Bloomsburg, Pennsylvania

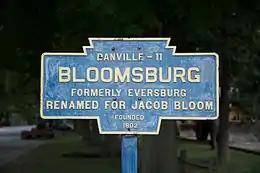
Keystone marker

Bloomsburg is located west of the center of Columbia County, along the north bank of the Susquehanna River and on the east side of Fishing Creek. The southern half of the town occupies level ground along the Susquehanna, while the northern half is occupied by Turkey Hill. The campus of Bloomsburg University of Pennsylvania occupies a large portion of the hill.